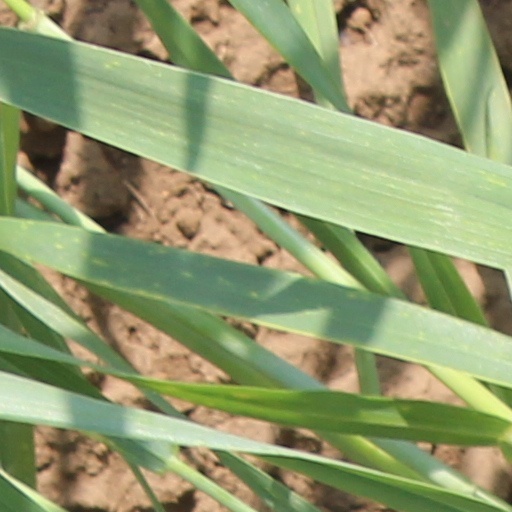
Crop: wheat